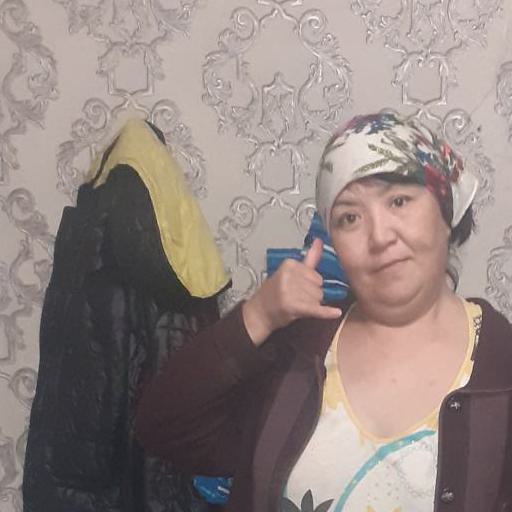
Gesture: call